King's Lynn

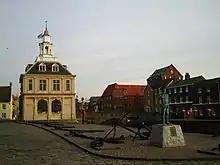
The 17th-century Custom House in King's Lynn, a landmark of Classical architecture designed by Henry Bell, associated with the town's maritime trade

In 1683, the architect Henry Bell, once the town's mayor, designed the Custom House. He also designed the "Duke's Head Inn", North Runcton Church and Stanhoe Hall, having gained ideas while on travel in Europe as a young man.